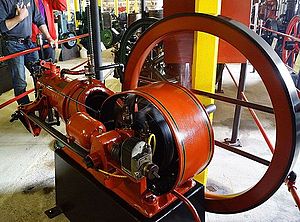
Dansk Motor- og Maskinsamling
Holstebro Motoren er en tidstypisk konstruktion fra 1930. Encylindret benzin/petroleum motor med åbent krumtaphus. 8 hk v. 380 omdrejninger.
Holstebro motor
Dansk Motor- og Maskinsamling i Kirial uden for Grenaa på Djursland rummer Nordeuropas største samling af stationære motorer med over 450 historiske motorer udstillet, hvoraf de fleste er renoveret og køreklare. Samlingen har et maskinværksted til adskillelse og genopbygning af motorer, hvor der også bliver fremstillet nye dele, når det er nødvendigt. Der er ligeledes eksempler på historisk maskineri, såsom et bloksavværk drevet af en Bukh-motor der via et omfattende remtræk forbinder motoren, der står i en bygning, med et udendørs savværk.